North Solomon Islands

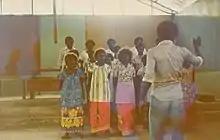
A United Church village choir in Siwai, Bougainville, 1978

The Roman Catholic "Apostolic prefecture of the Northern Solomon Islands" was established on 23 May 1898, by separation from the Apostolic Vicariate of New Pomerania, including the Islands of Ysabel, Choiseul, Bougainville and all the islets under German protectorate; until 1904, it was named Apostolic Prefecture of German Solomon Islands.